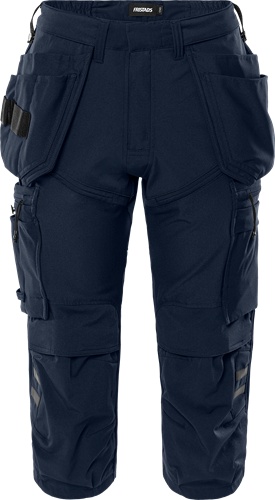
Fristads Rakentajan stretch piraattihousut 2600 GLWS
Brand: Infrast
Category: Services > Building & Construction Services > Specialized Construction Services